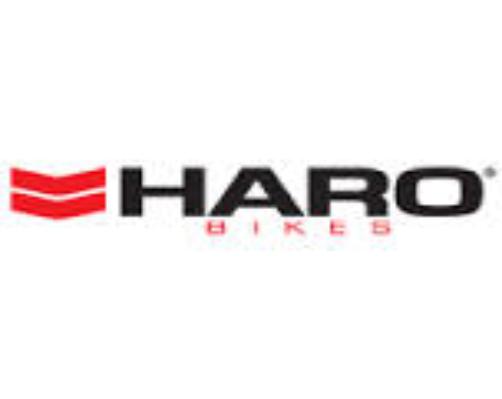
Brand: haro bikes
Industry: Transportation